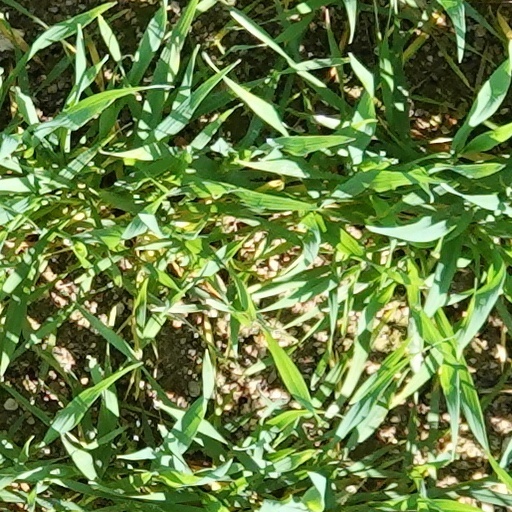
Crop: wheat